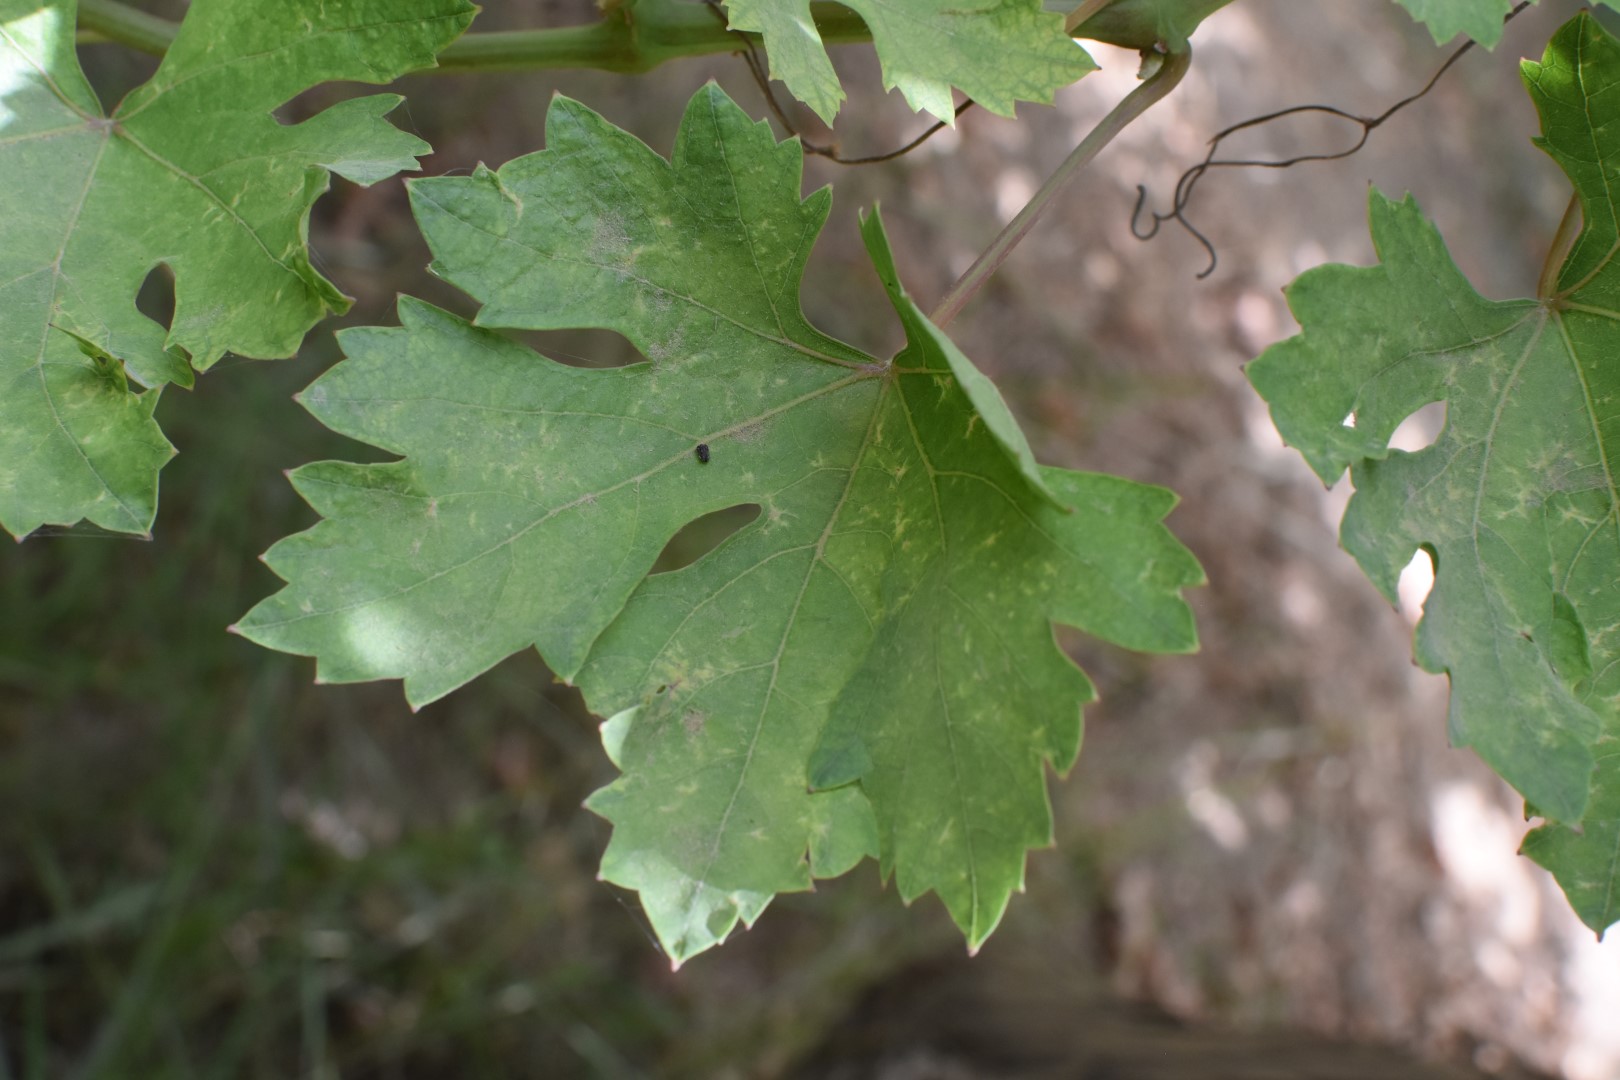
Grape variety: Riasi